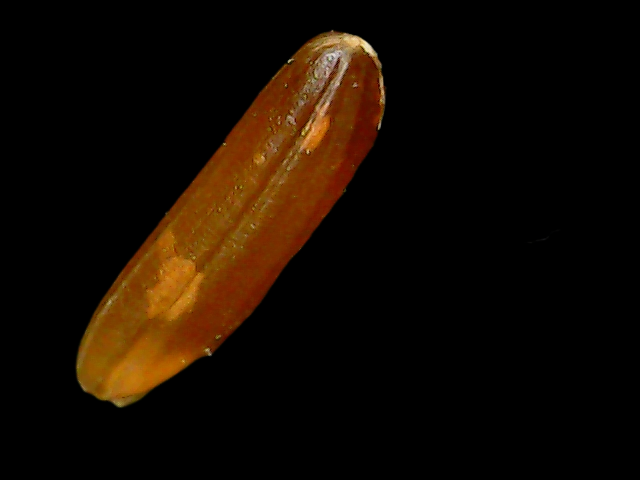
Rice variety: Binadhan20